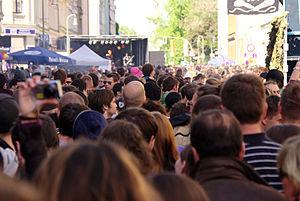
Myfest est une fête de rue organisée tous les ans le 1ᵉʳ mai au nord de Kottbusser Tor à Berlin-Kreuzberg. Le nom joue sur la prononciation de l'anglais my fest qui en allemand ˈmaɪfɛst sonne comme « fête de mai ».